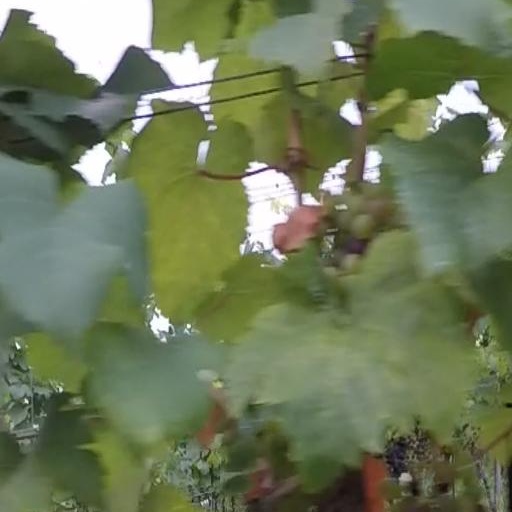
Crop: grape